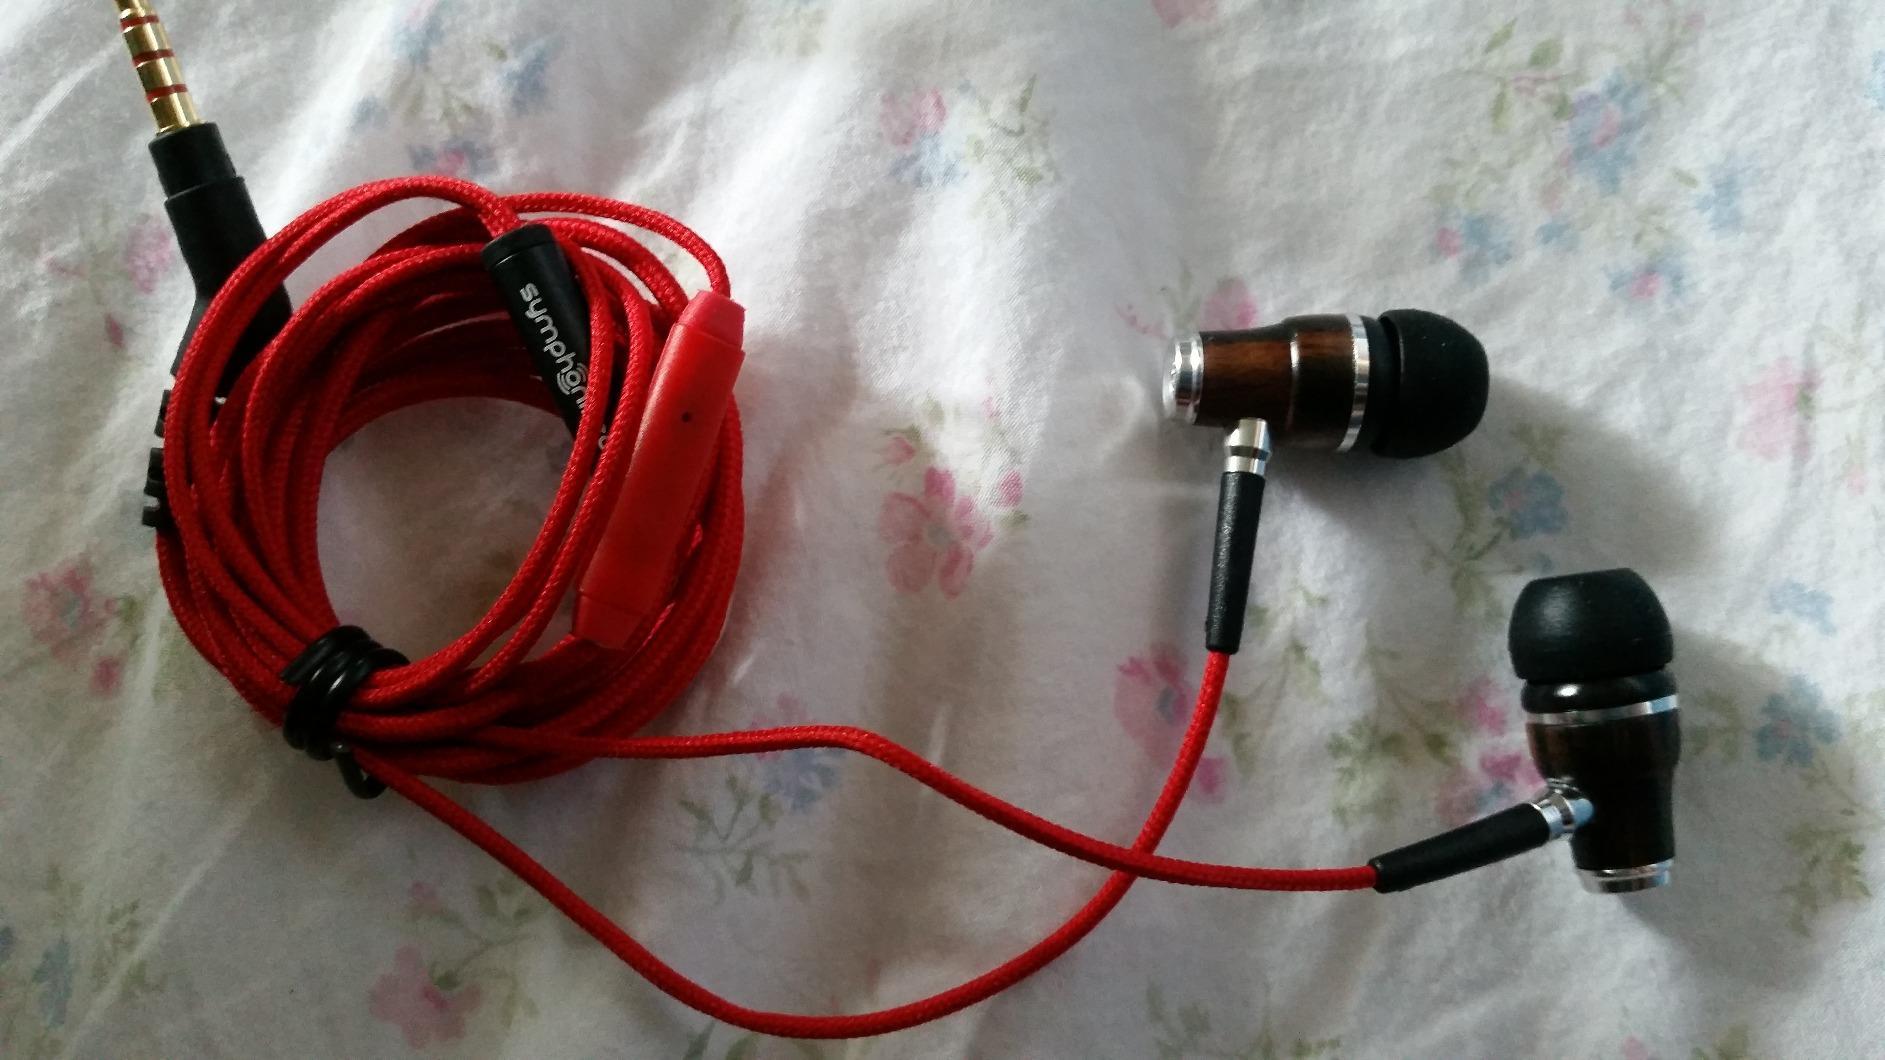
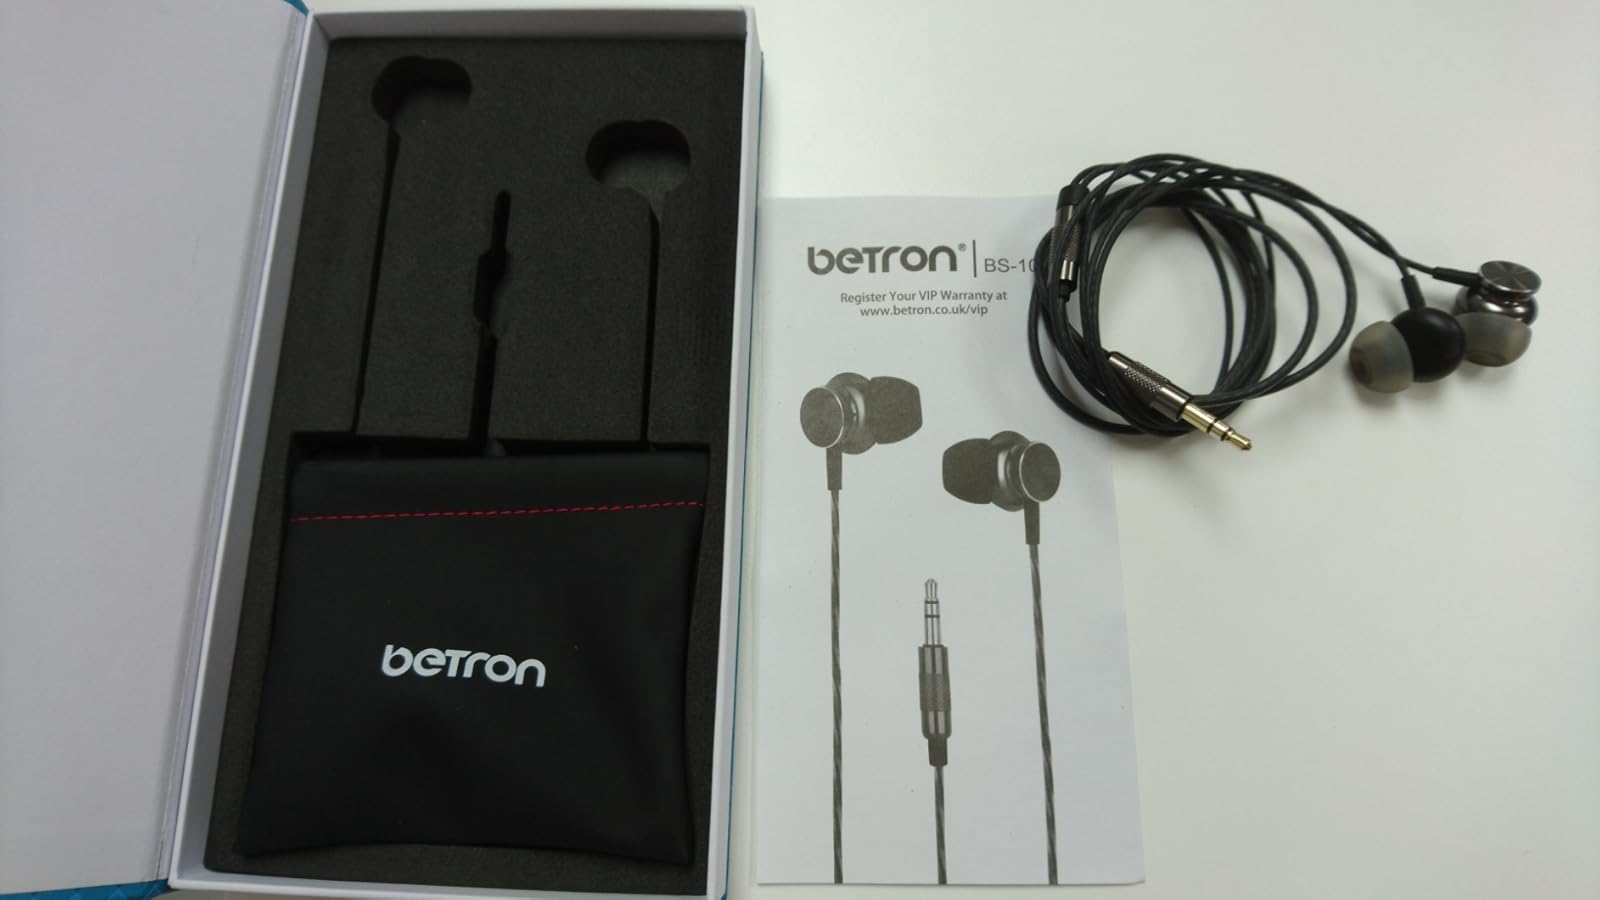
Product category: headphones
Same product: no